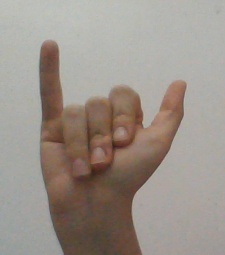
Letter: ya